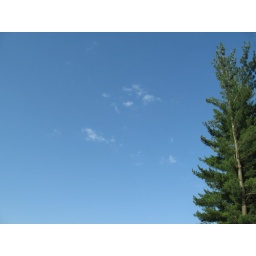
clouds and pine tree Photograph I took at my Mother's and Step-father's place in Avoca, Wisconsin on June 20, 2008.